St Mary and St Chad's Church, Brewood

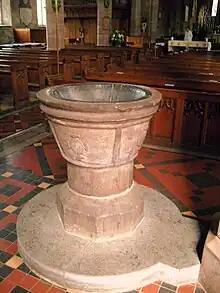

Dating from at least as early as 1220, the chancel is certainly the oldest part of the church. It is also the least altered part of the church; except for the rebuilding of the east wall in the 18th century, very little of it has been changed. A vestry, which has now been demolished, was once attached to the north wall, and both the north and south walls contain lancet windows, of the Early English style. During extensive interior alterations in 1827–30, the carved oak chancel screen was broken up and dispersed among the parish, as were the oak choir stalls (the choir stalls and pulpit that exist today date from 1887 and 1879, respectively).